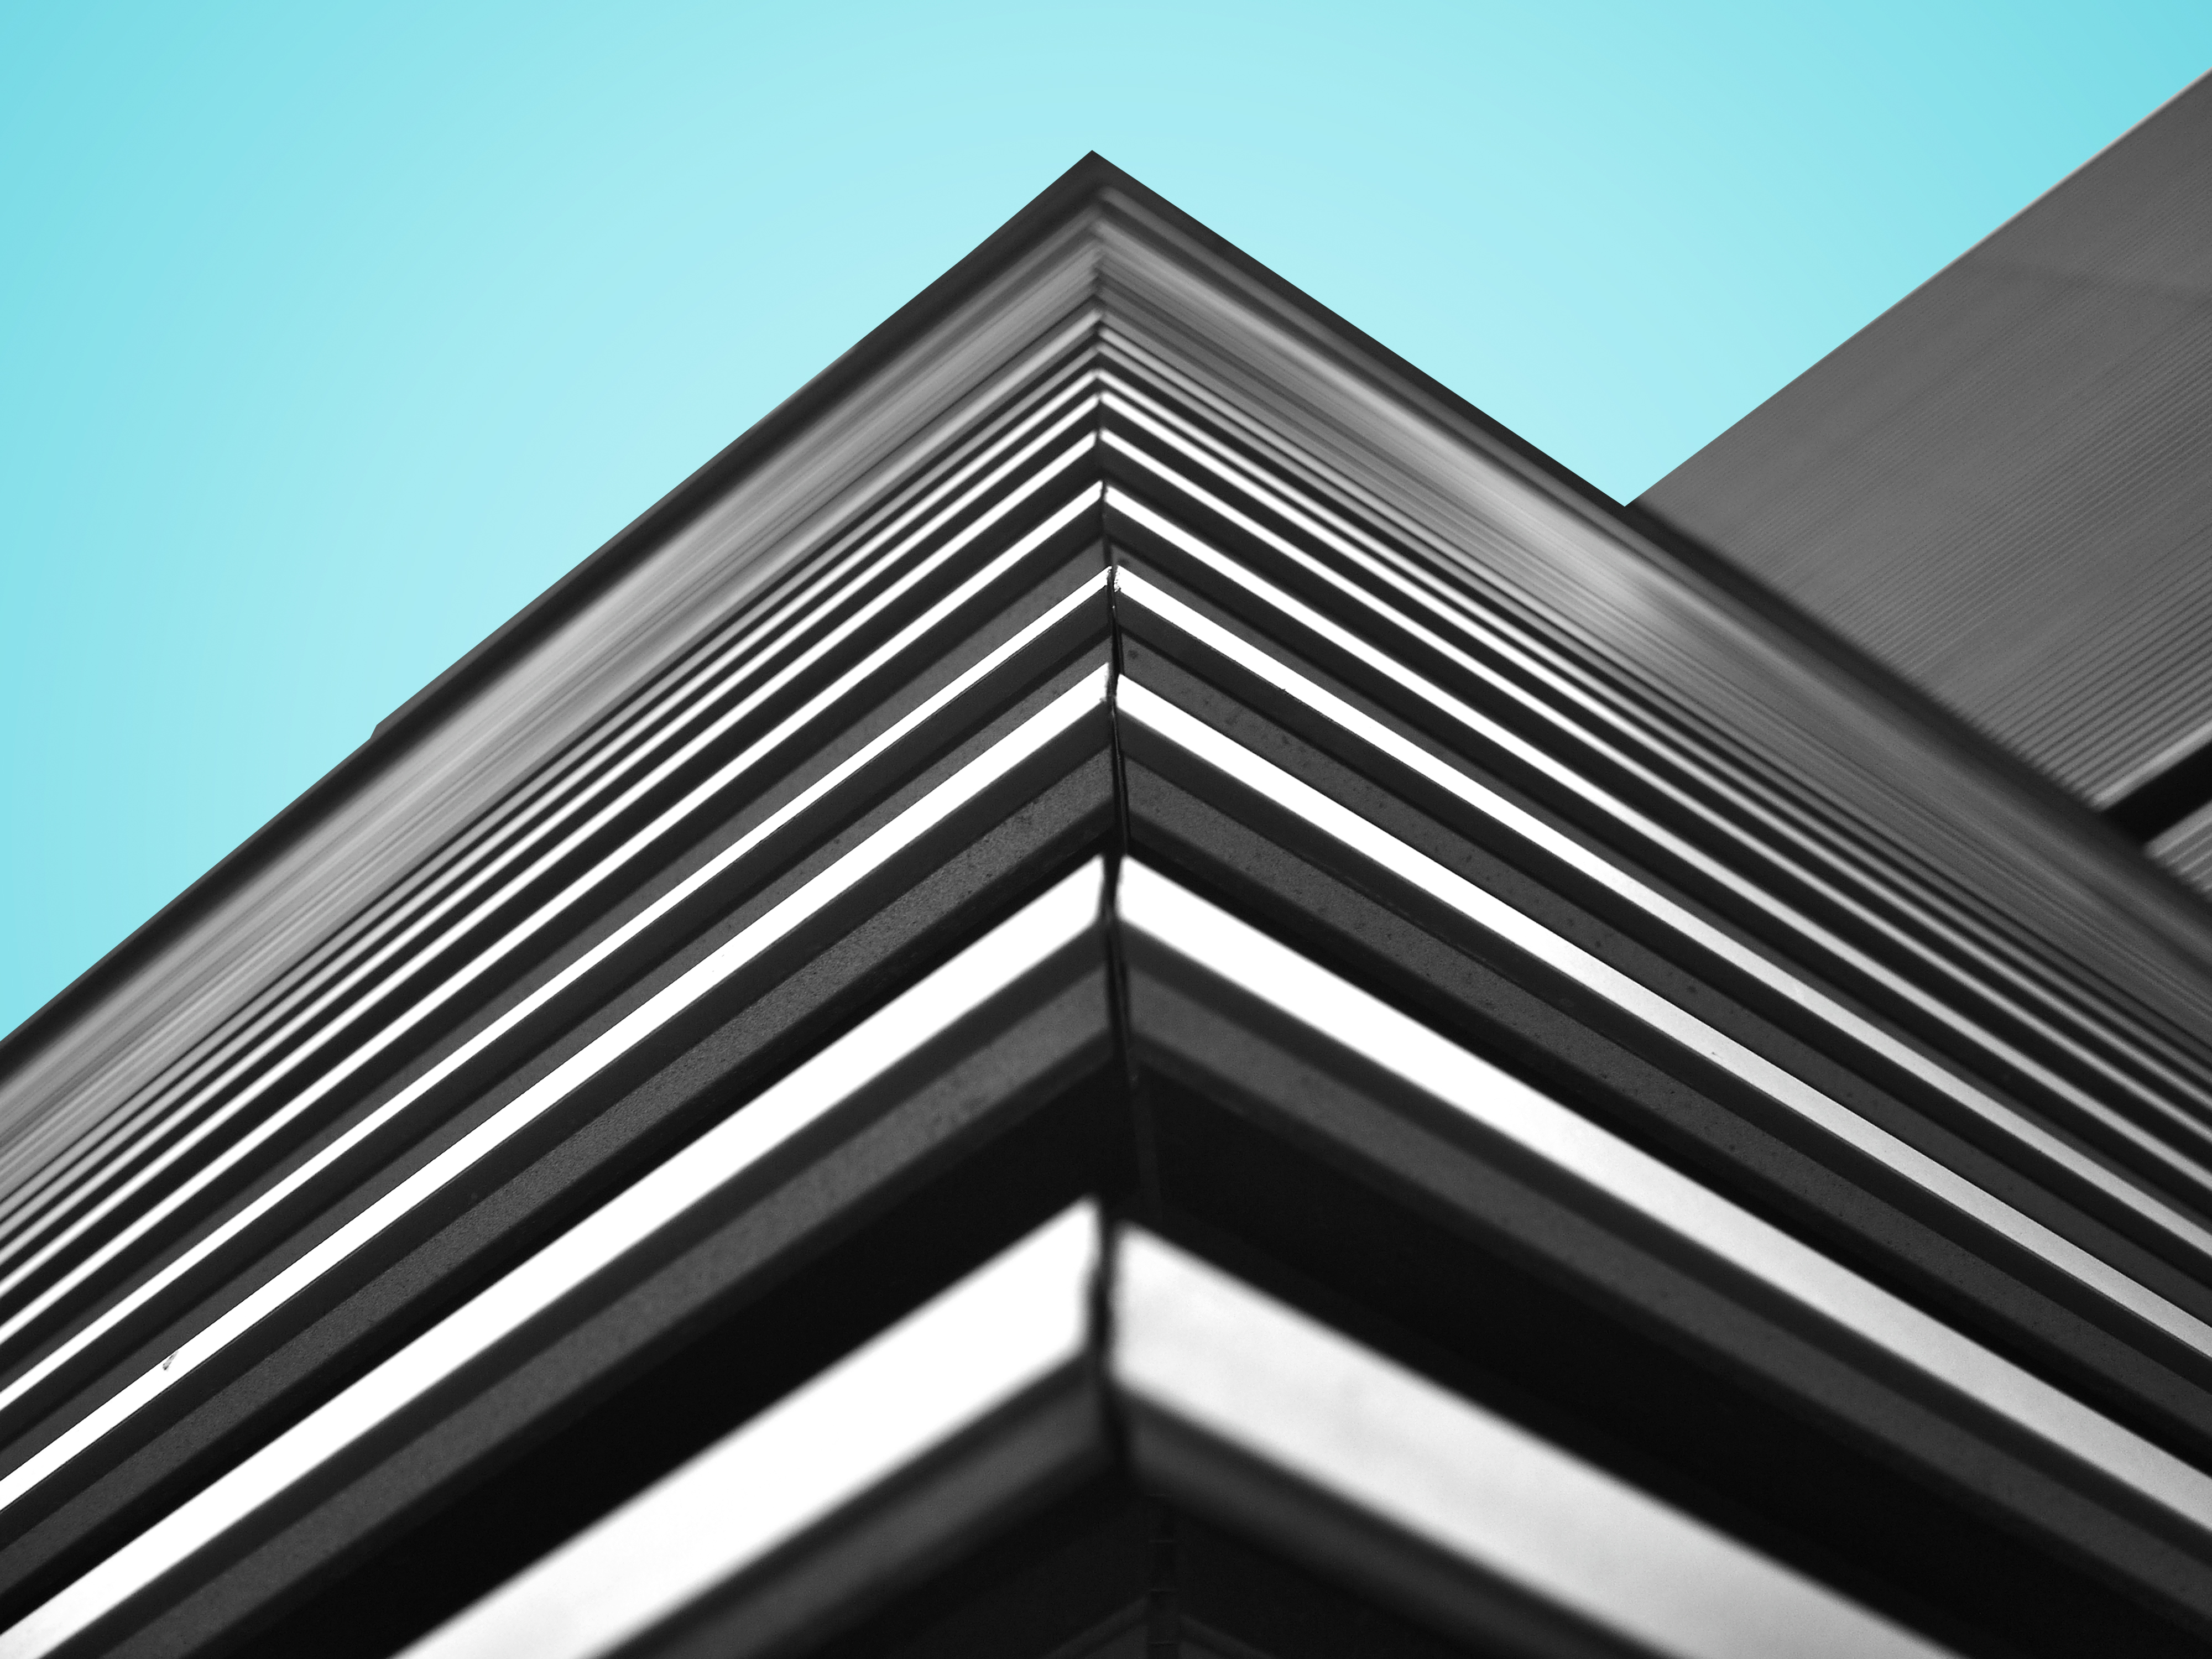
architecture, structure, window, roof, building, skyscraper, ceiling, line, metal, facade, monochrome, lines, design, symmetry, shape, low angle shot, daylighting